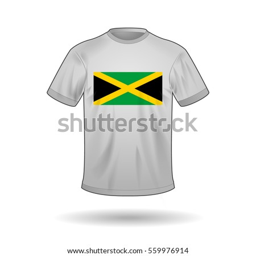
t - shirt and a picture of the flag